Cathedral City, California

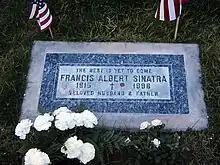
Frank Sinatra's grave at Desert Memorial Park in Cathedral City

The city was a winter residence for actors Robert Duvall and Martin Landau in the 1960s, and TV show host Monty Hall in the 1990s. Frank Sinatra's grave is located in Desert Memorial Park cemetery, as are those of several other prominent figures, including actor William Powell, singer-songwriter Sonny Bono, former mayor of Palm Springs, and actress Jane Wyman.